John E. Hyten

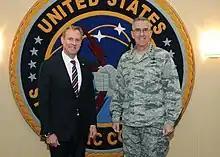
Hyten, commander of the United States Strategic Command, poses for a photo with Deputy Secretary of Defense Patrick M. Shanahan on April 19, 2018.

Hyten was nominated for reassignment to head the United States Strategic Command on September 8, 2016. This nomination was confirmed by the U.S. Senate on September 28, 2016 after a confirmation hearing before the Senate Committee on Armed Services on September 20. The change of command ceremony occurred on November 3.